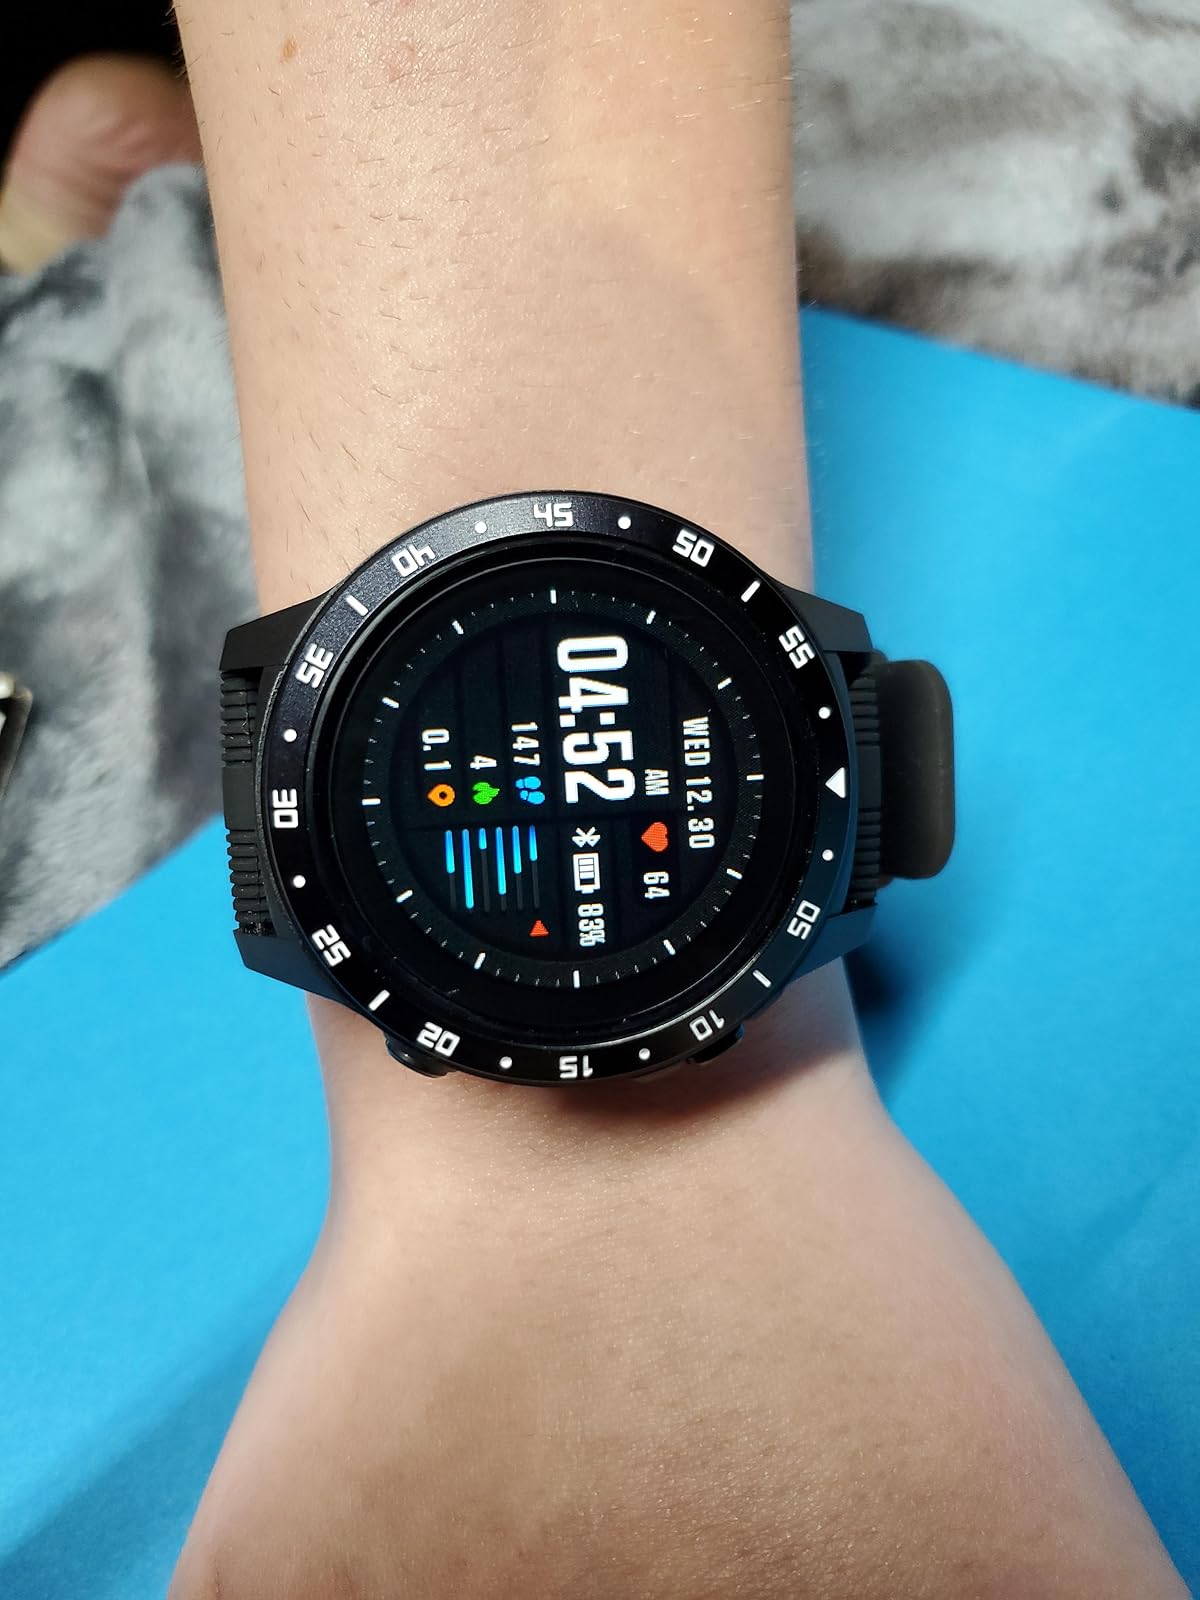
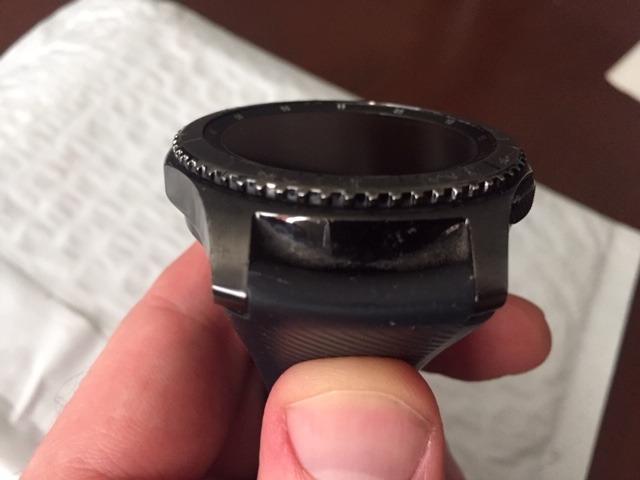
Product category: smartwatch
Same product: no